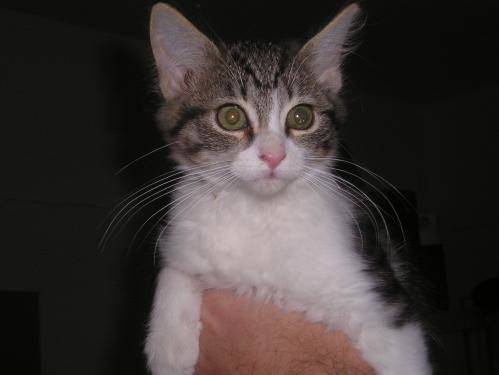
Label: cat